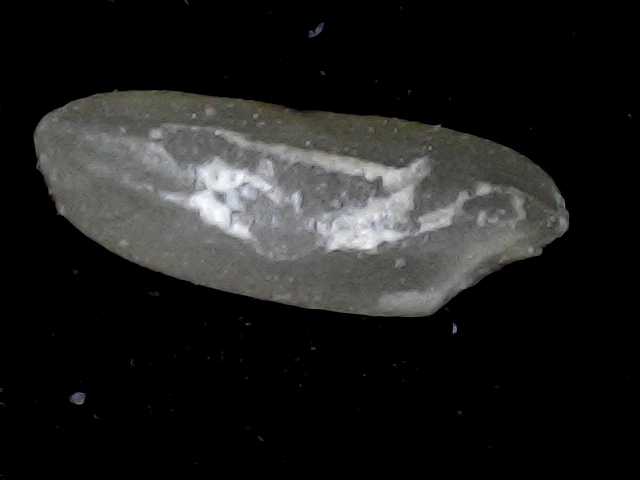
Rice variety: BD72